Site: brandenburg
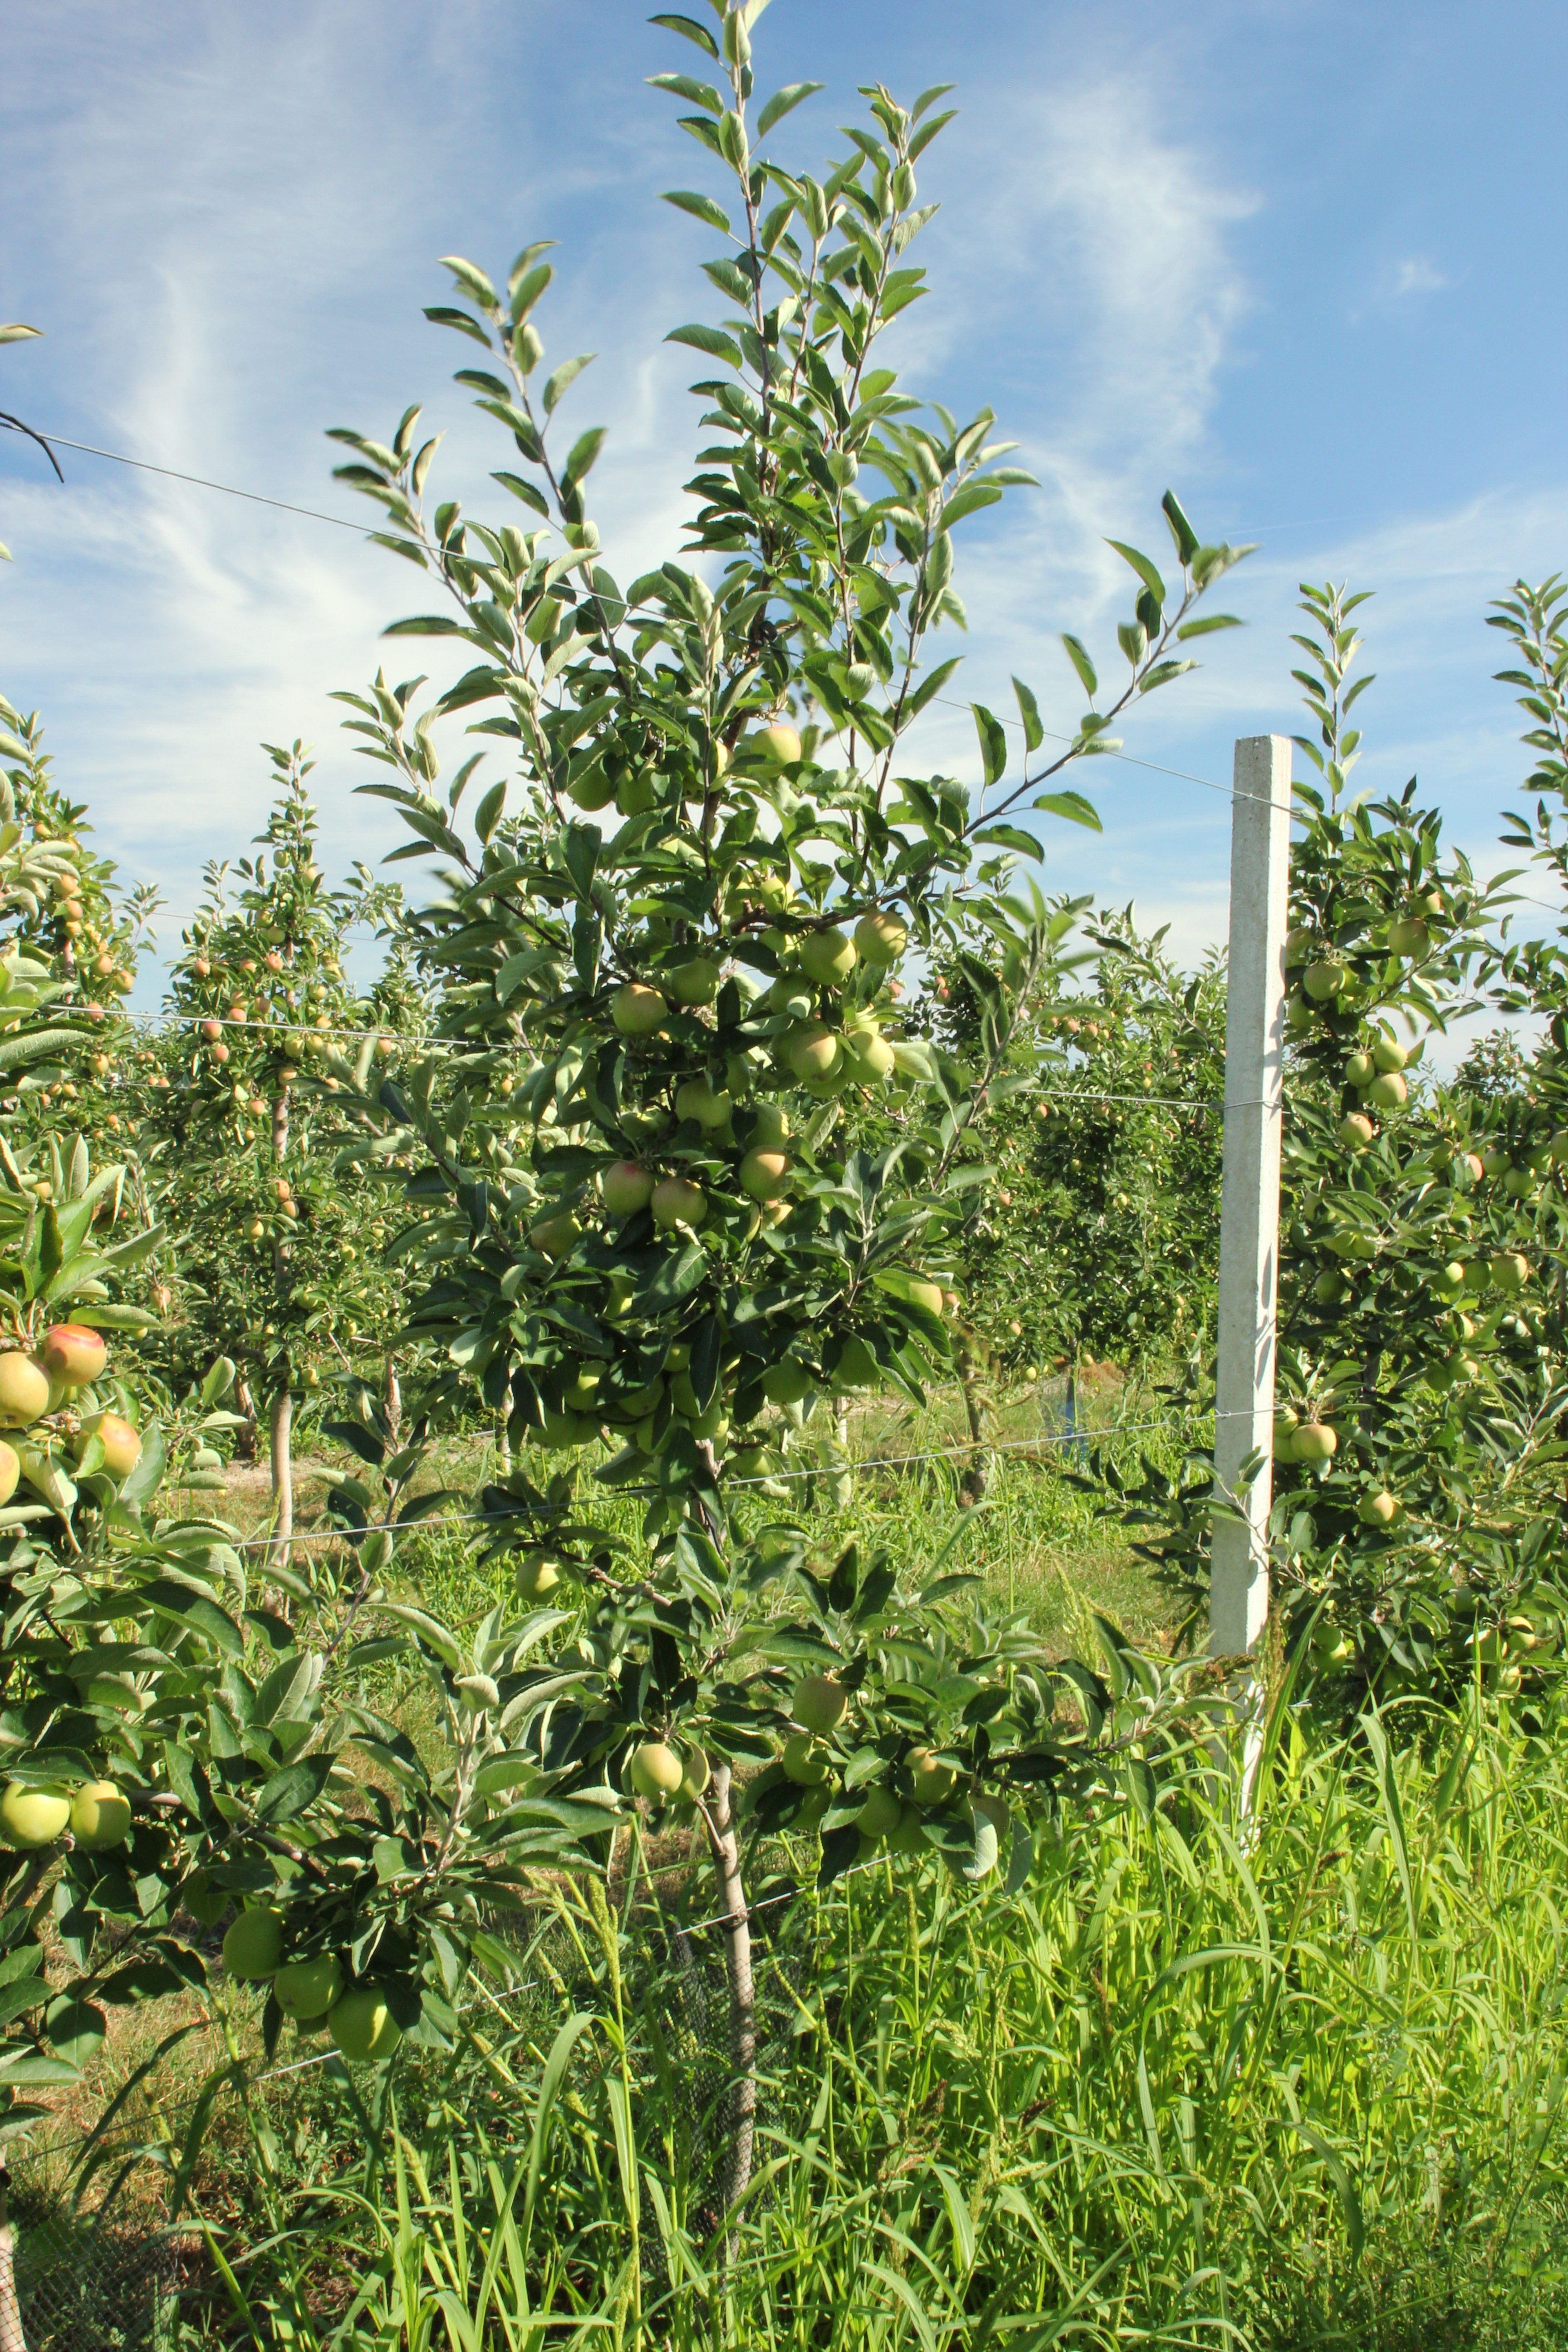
Growth stage (BBCH 77): Development of fruit